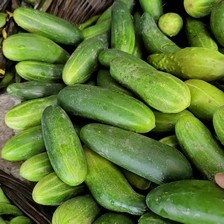
Label: cucumber